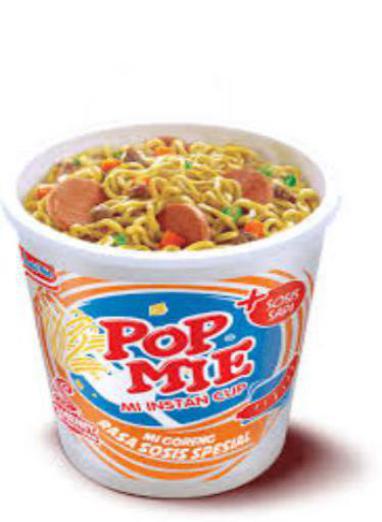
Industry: Food